RW Forsyth

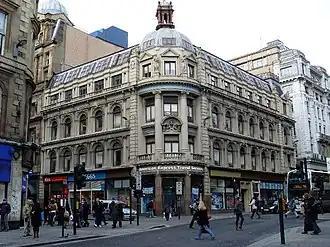
The original R W Forsyth at the corner of Renfield Street and Gordon Street in Glasgow built at a cost of £25,000

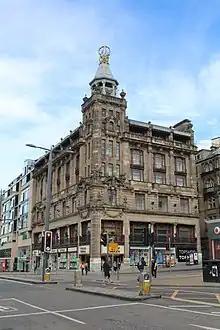
RW Forsyth, Princes Street, Edinburgh

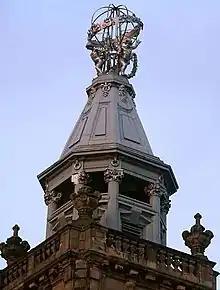
Forsyth's Globe, Princes Street, Edinburgh

R. W. Forsyth, often just called Forsyth's, was a group of department stores founded in Glasgow in 1872. The business expanded into Edinburgh in 1906 and London in 1925.